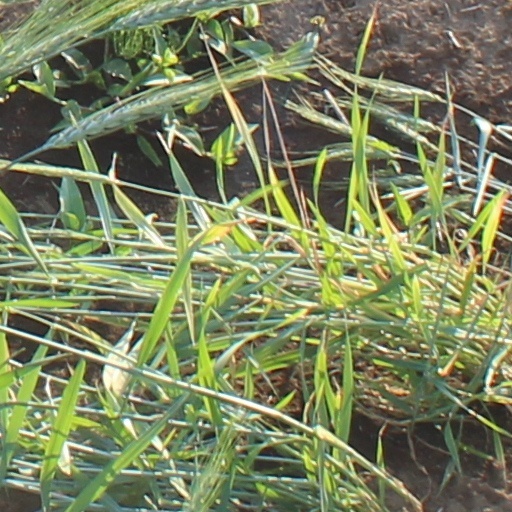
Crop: wheat